History of heraldry

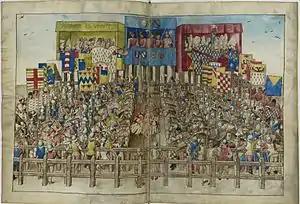
Depiction of a late medieval knightly tournament from "King René's Tournament Book" (1460s). The two teams stand ready, each side has 24 knights, all with heraldic surcoats and caparisons, and each accompanied by a banner-bearer with a heraldic flag. There is a central spectators' box for the four judges, where the heraldic shields of the competitors are displayed, the two teams being led by the dukes of Brittany and Bourbon, respectively, and one spectator box on each side for the ladies; inscribed over the boxes is "plus est en vous", the heraldic motto of the Gruuthuse family of Bruges, attributed to tournament between Jean III de Gruuthuse and Jean de Ghistelles held in 1393. The two dukes can be seen facing each other in the center of the front lines, each with a personal heraldic flag as well with a larger flag of the same design representing their team. The chief herald is also on horseback, between the two teams, wearing his own heraldic colours.

Heraldry is the system of visual identification of rank and pedigree which developed in the European High Middle Ages, closely associated with the courtly culture of chivalry, Latin Christianity, the Crusades, feudal aristocracy, and monarchy of the time. Heraldic tradition fully developed in the 13th century, and it flourished and developed further during the Late Middle Ages and the Early Modern period. Originally limited to nobility, heraldry is adopted by wealthy commoners in the Late Middle Ages (Burgher arms). Specific traditions of Ecclesiastical heraldry also develop in the late medieval period. Coats of arms of noble families, often after their extinction, becomes attached to the territories they used to own, giving rise to municipal coats of arms by the 16th century.